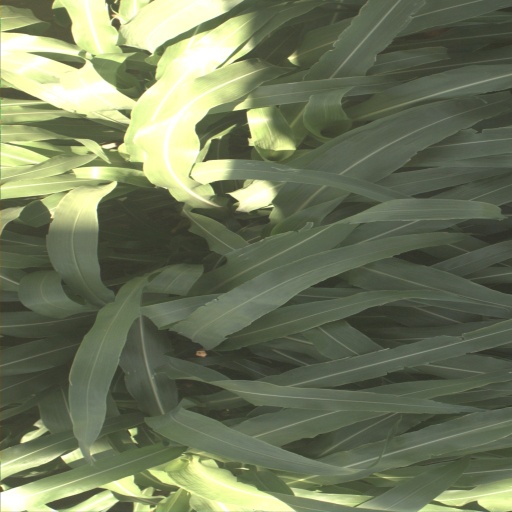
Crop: sorghum